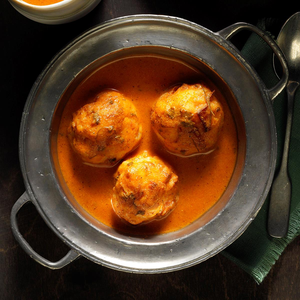
Dish: kofta